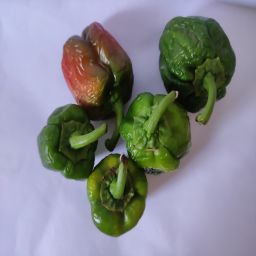
Crop: Bell Pepper
Quality: Ripe